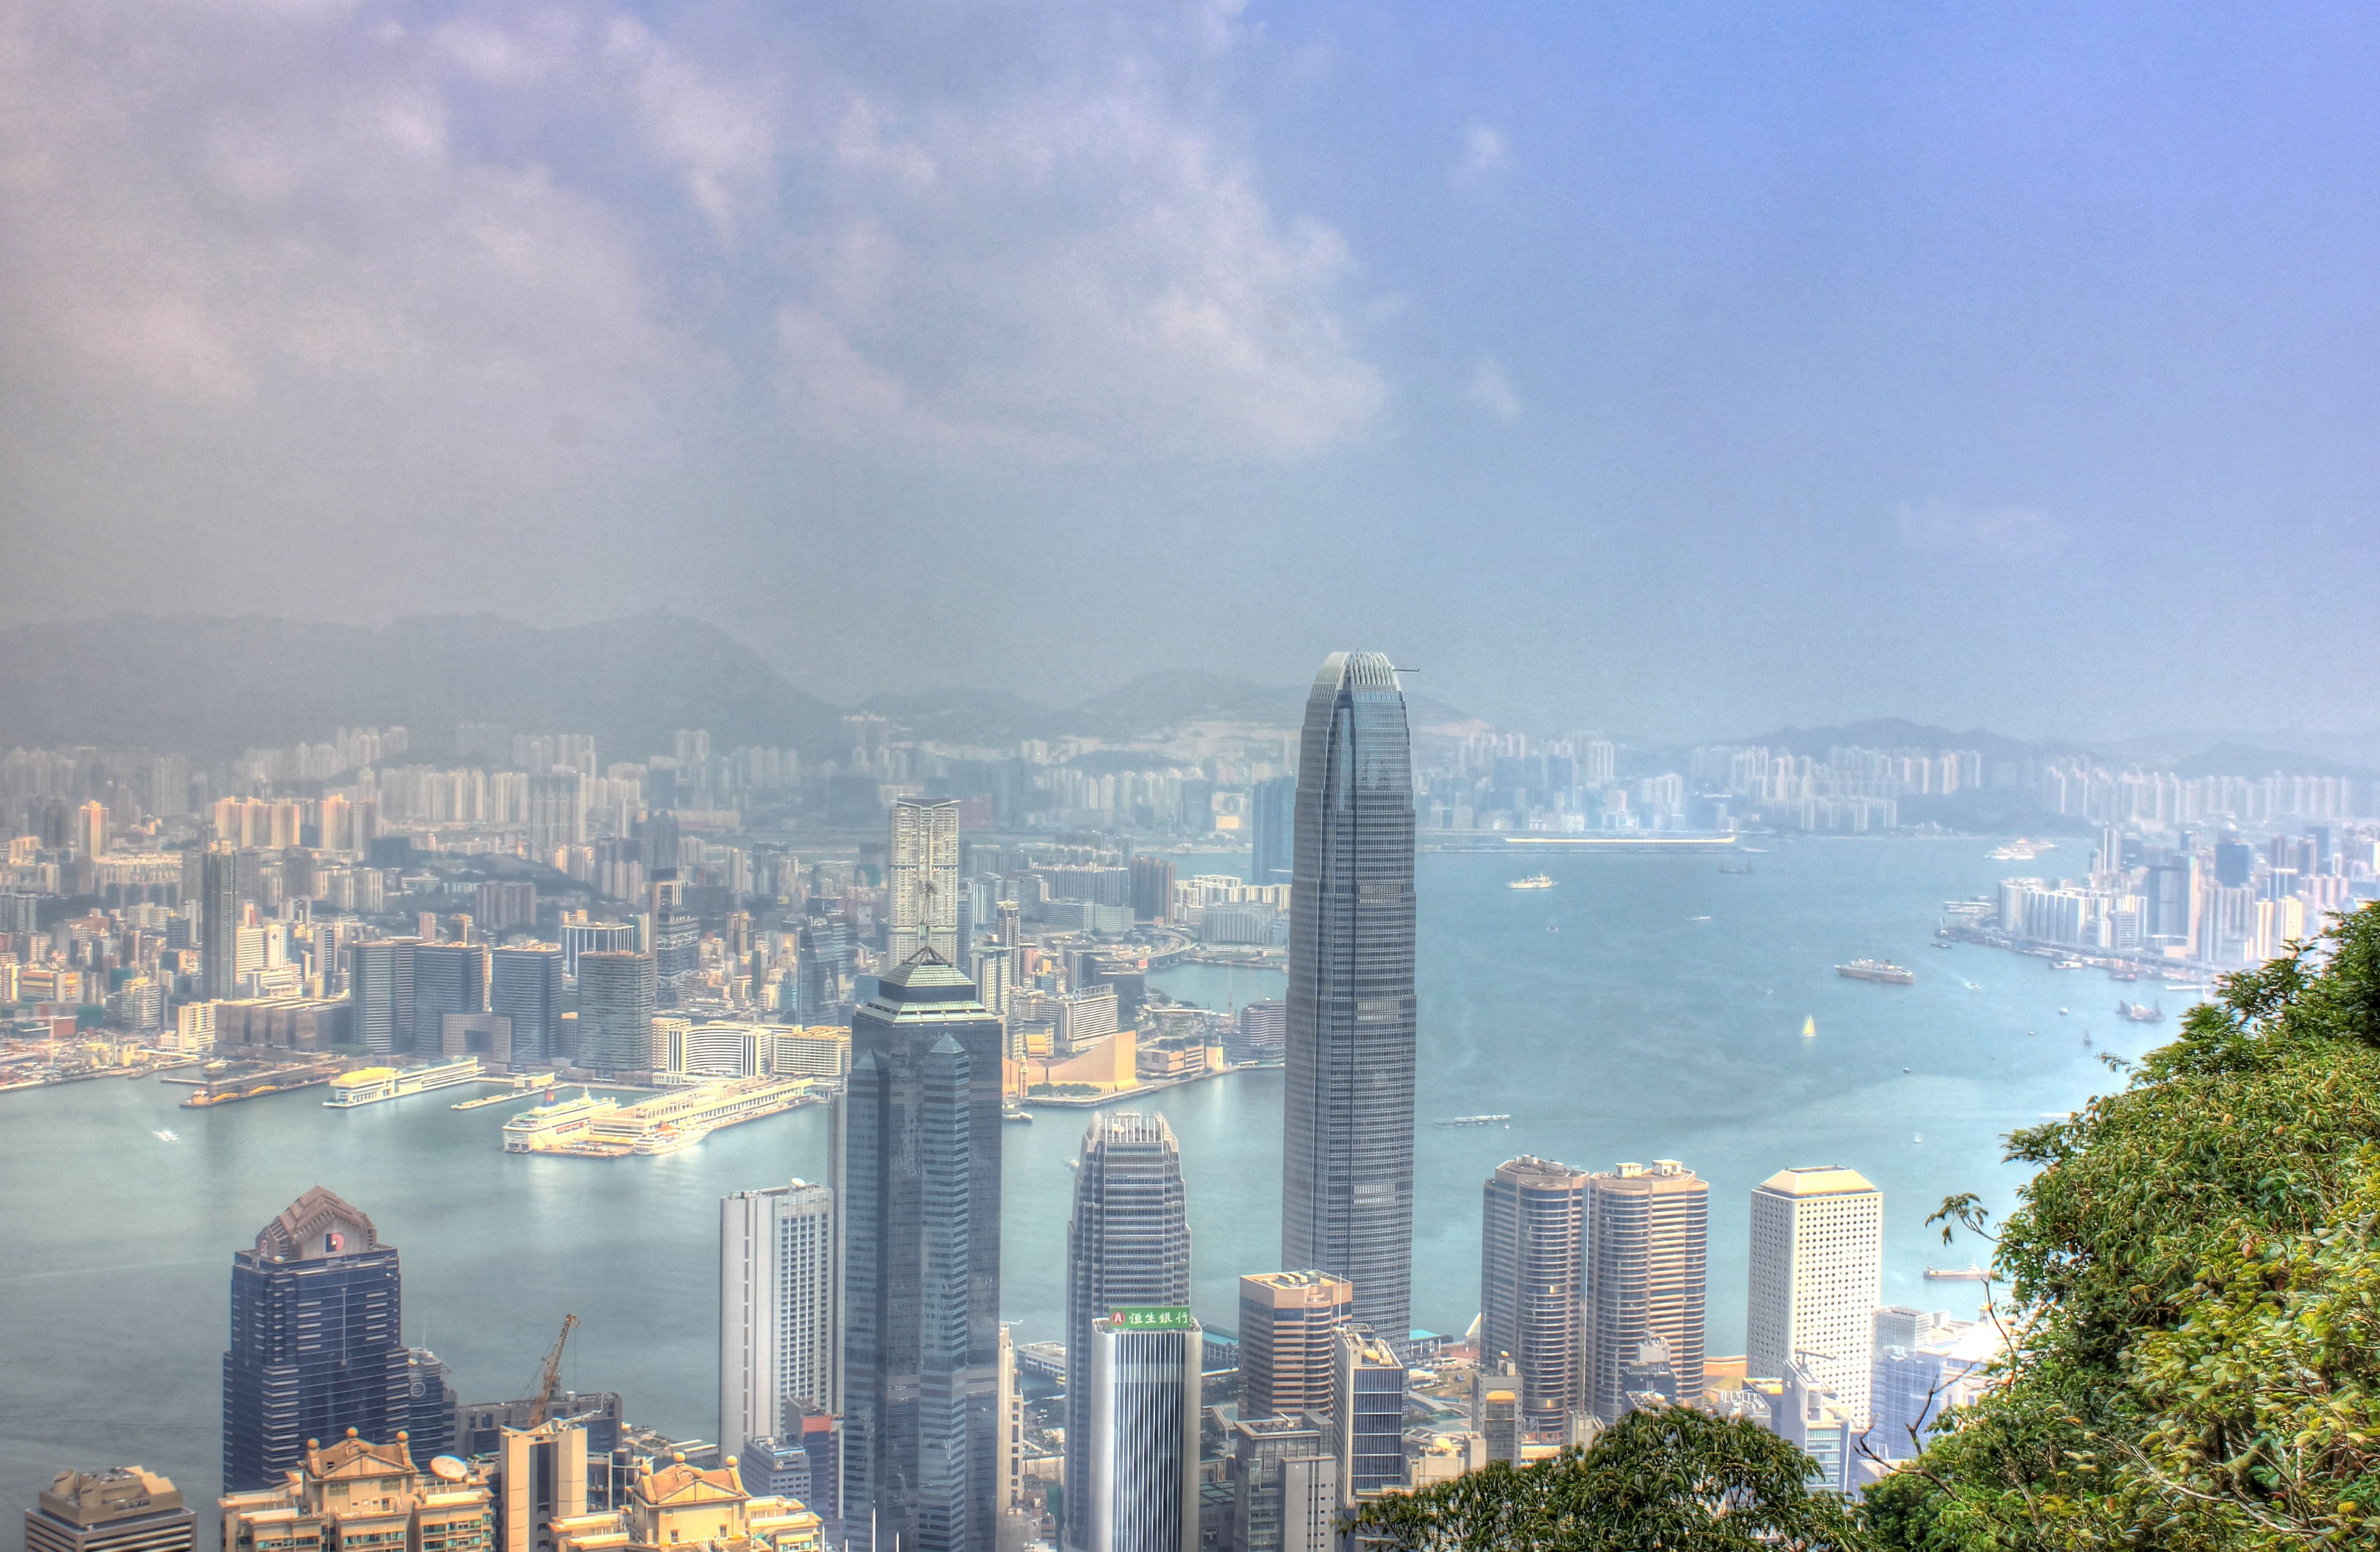
horizon, skyline, city, skyscraper, cityscape, panorama, downtown, dusk, haze, landmark, tower block, hong kong, skyscrapers, buildings, china, metropolis, metropole, aerial photography, high rises, urban area, geographical feature, atmospheric phenomenon, human settlement, atmosphere of earth, metropolitan area